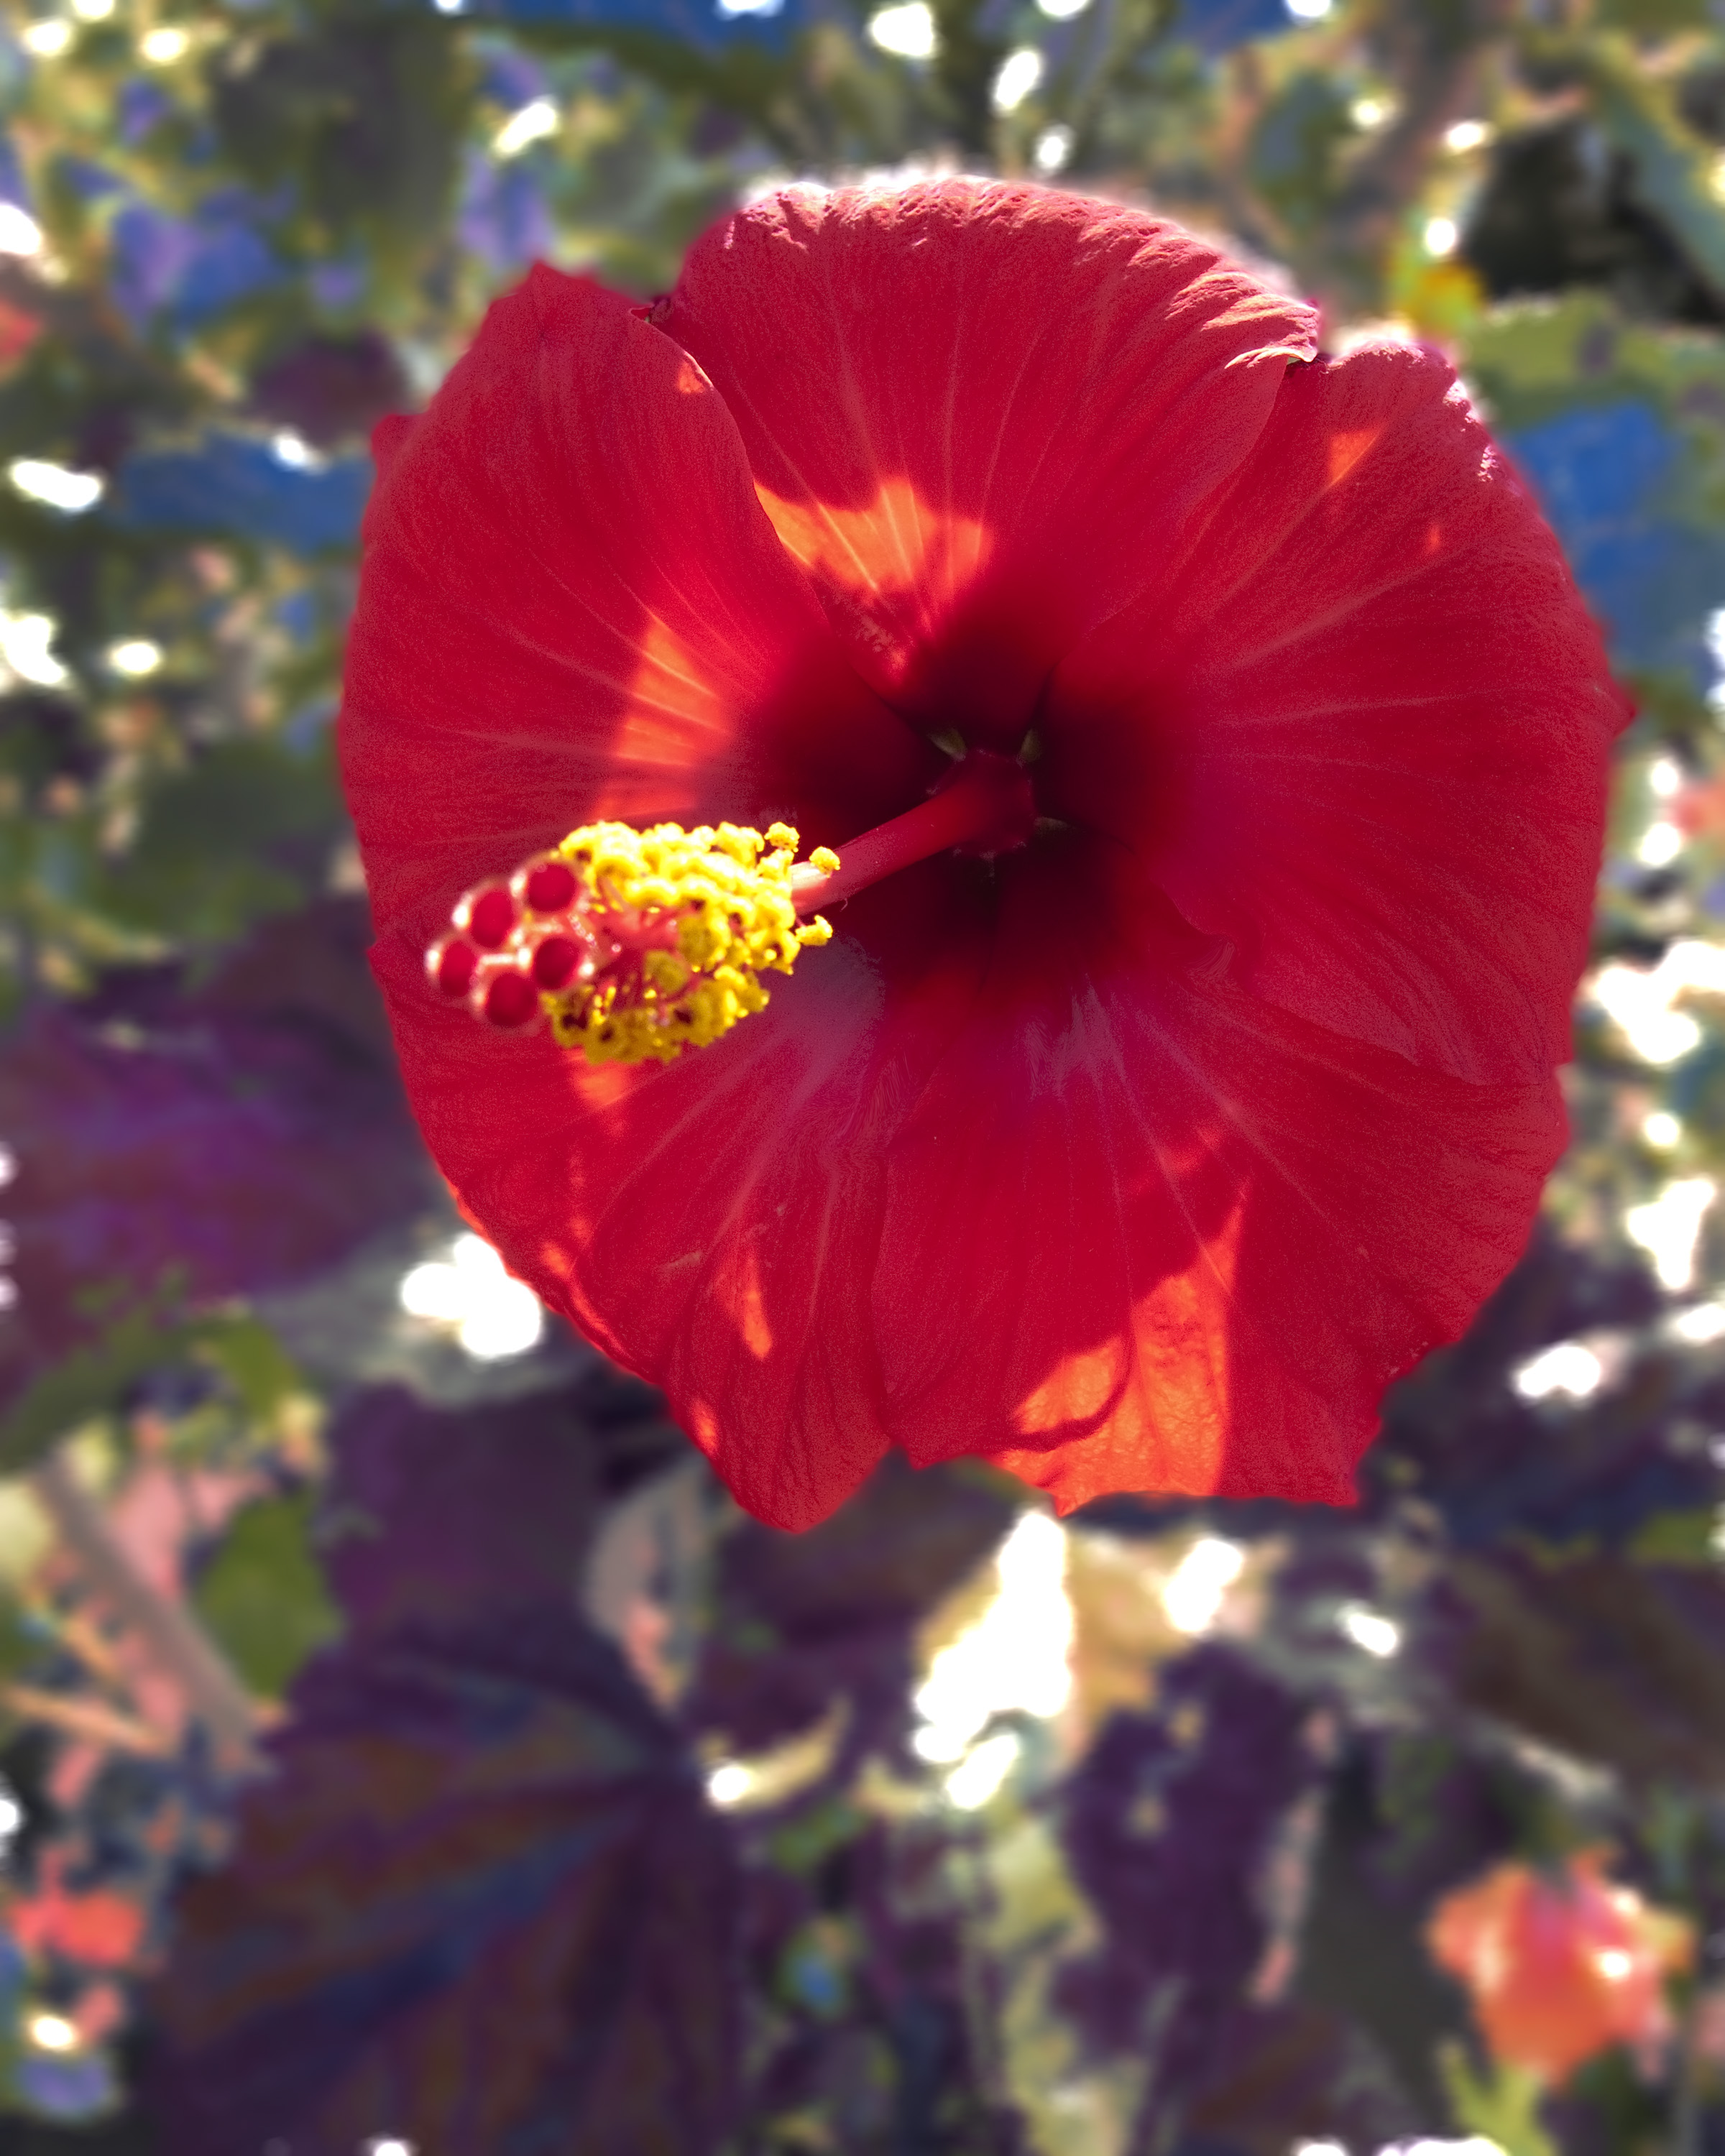
blossom, plant, leaf, flower, petal, bloom, red, botany, flora, hibiscus, malvales, sacramento, toomuchphotoshop, macro photography, scarlet, flowering plant, chinese hibiscus, land plant